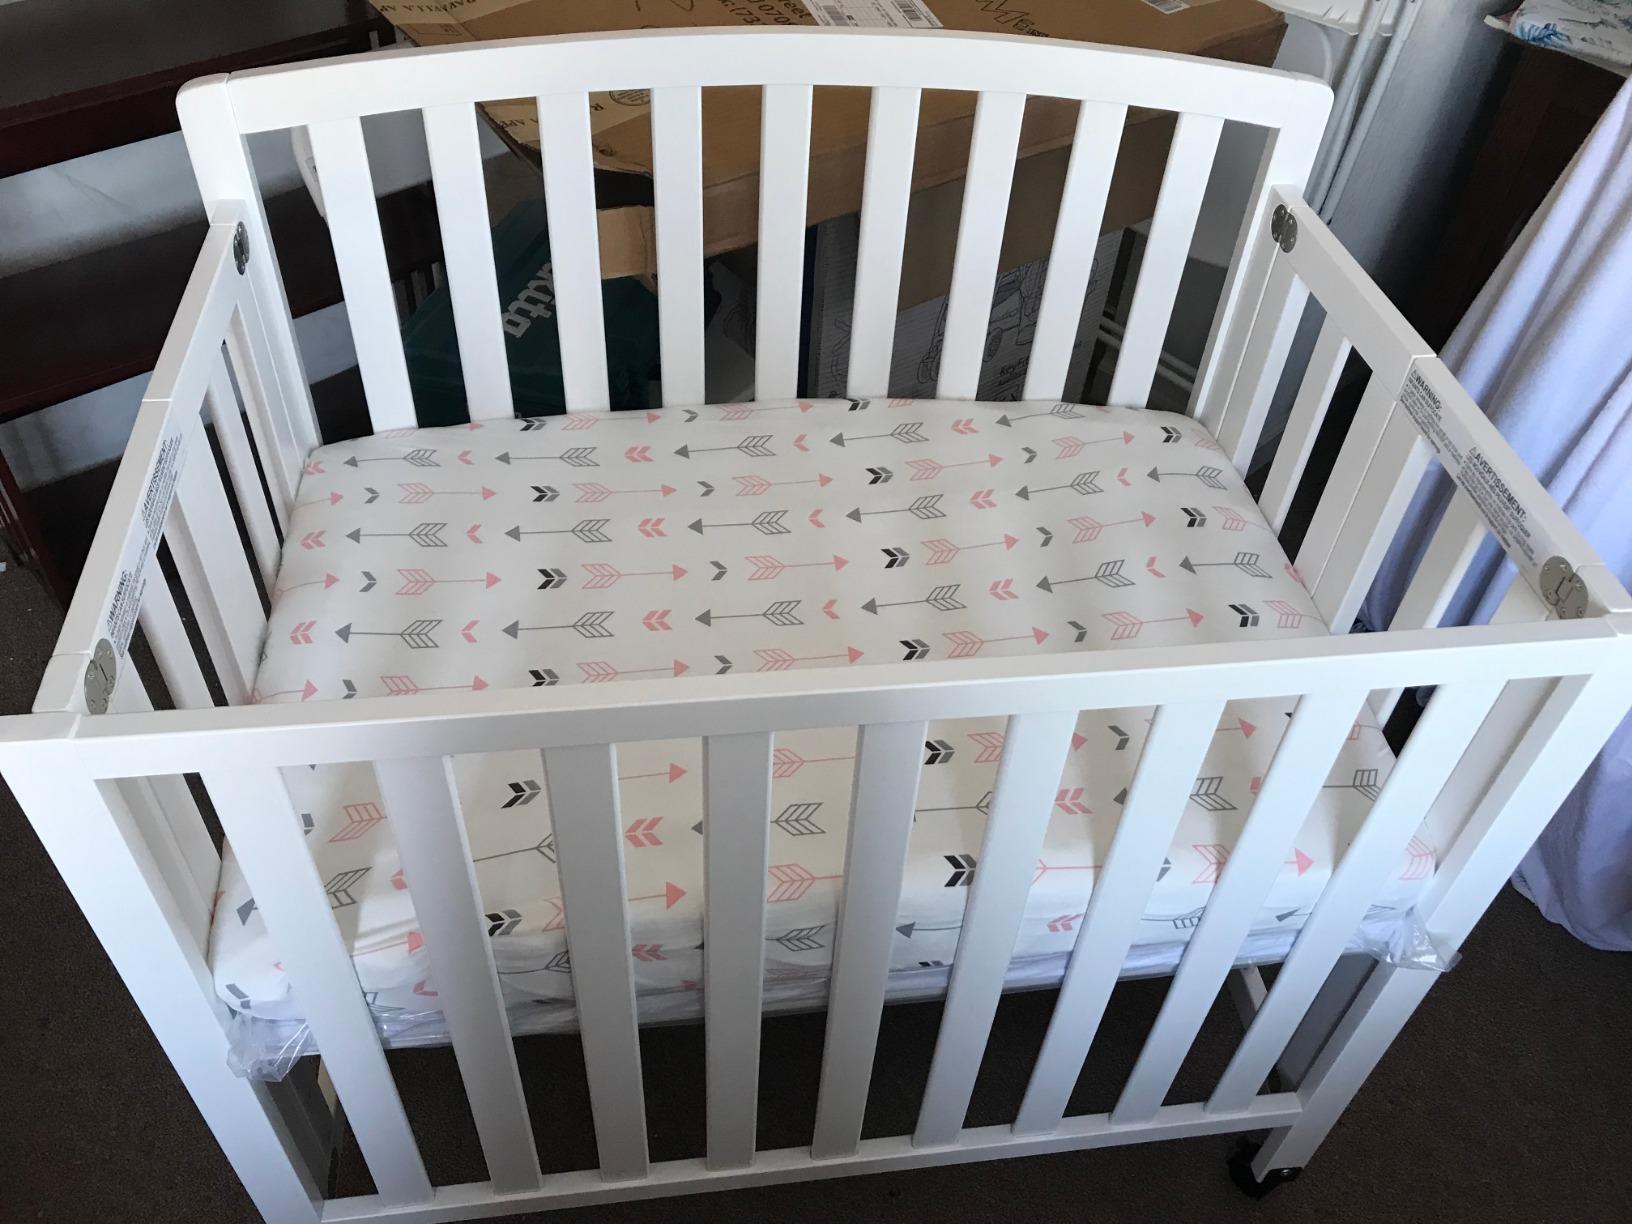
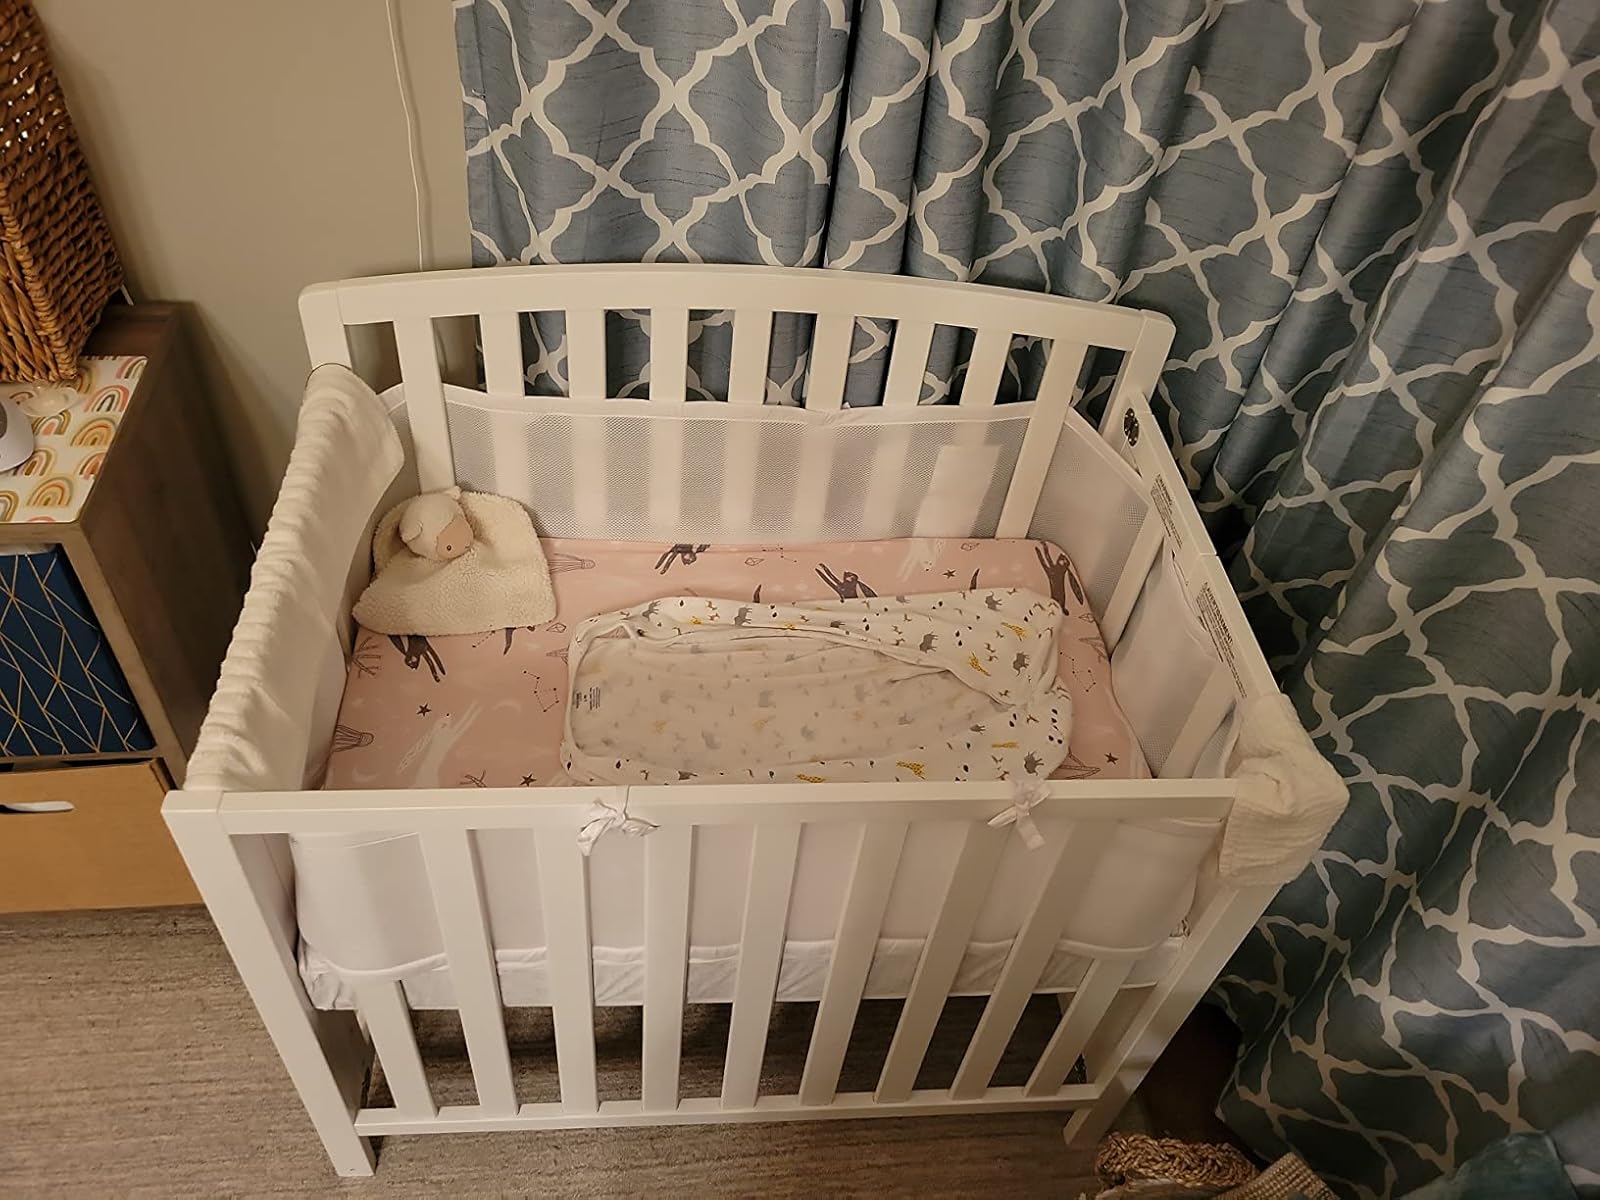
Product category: products_crib
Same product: yes